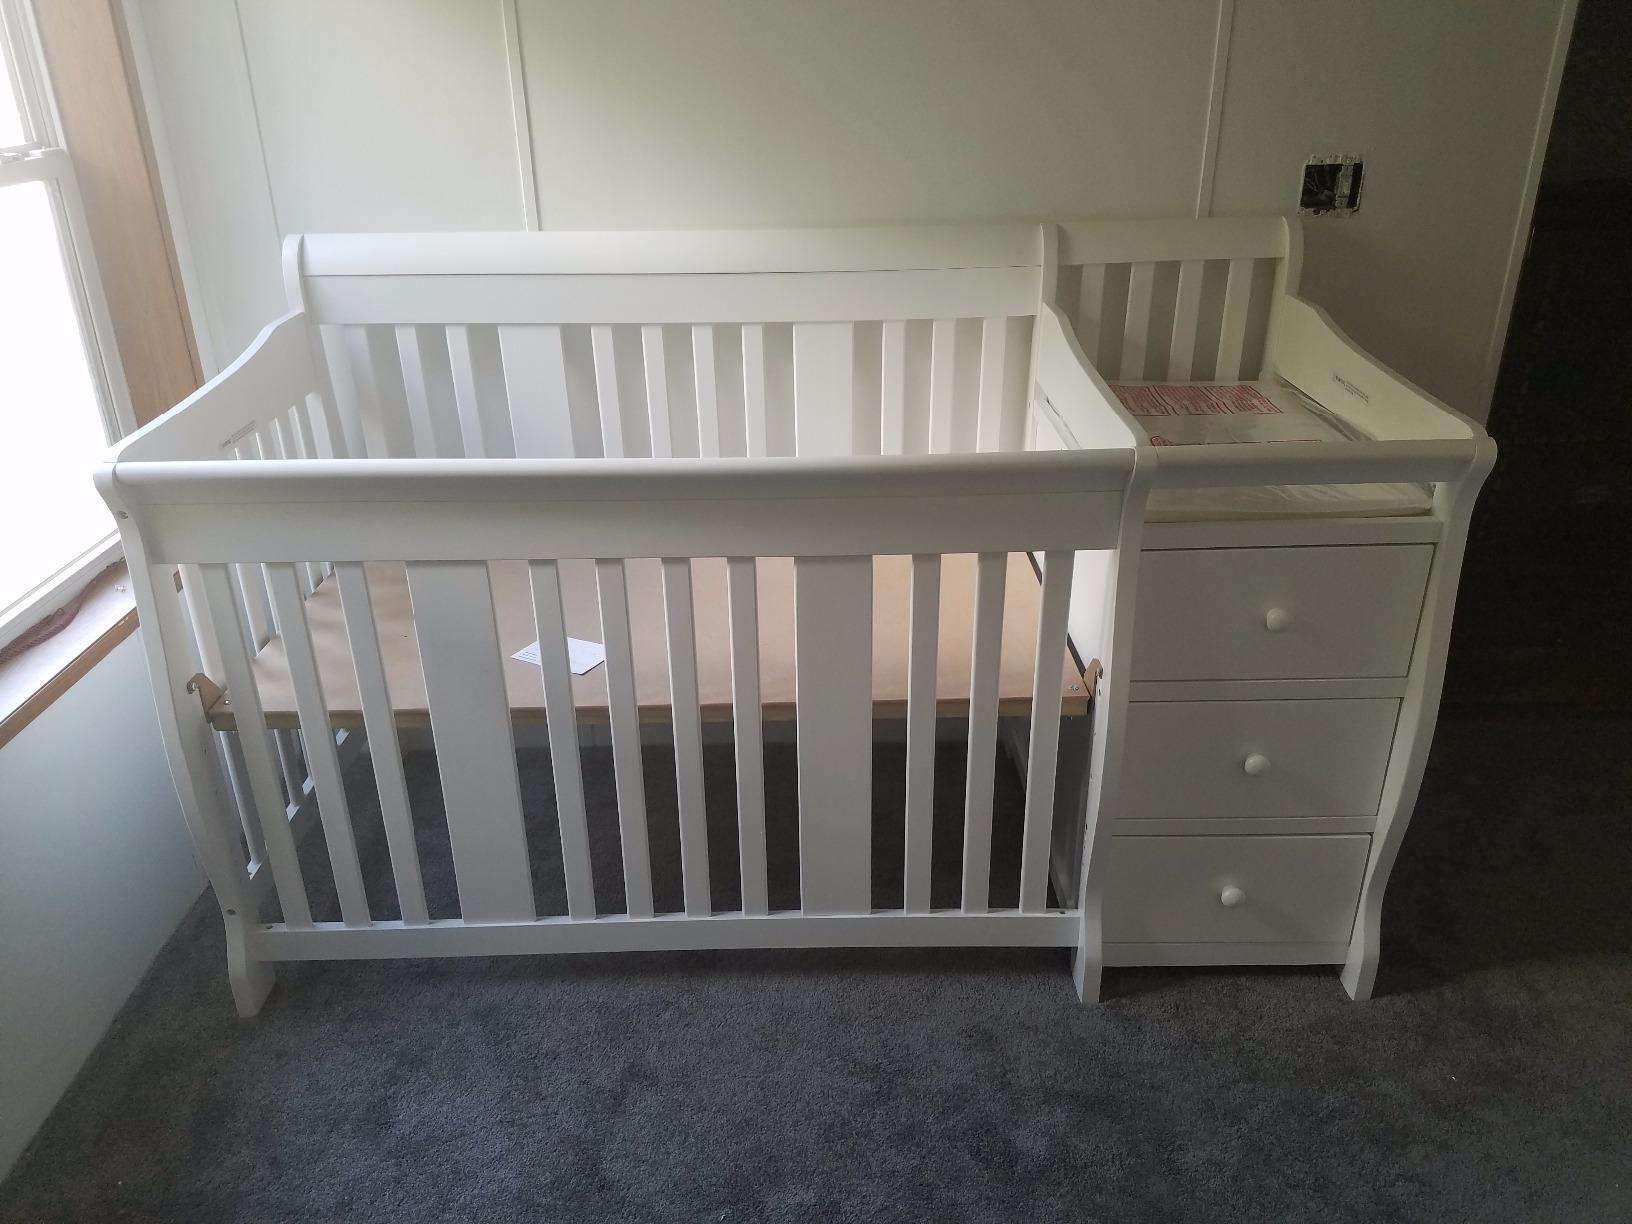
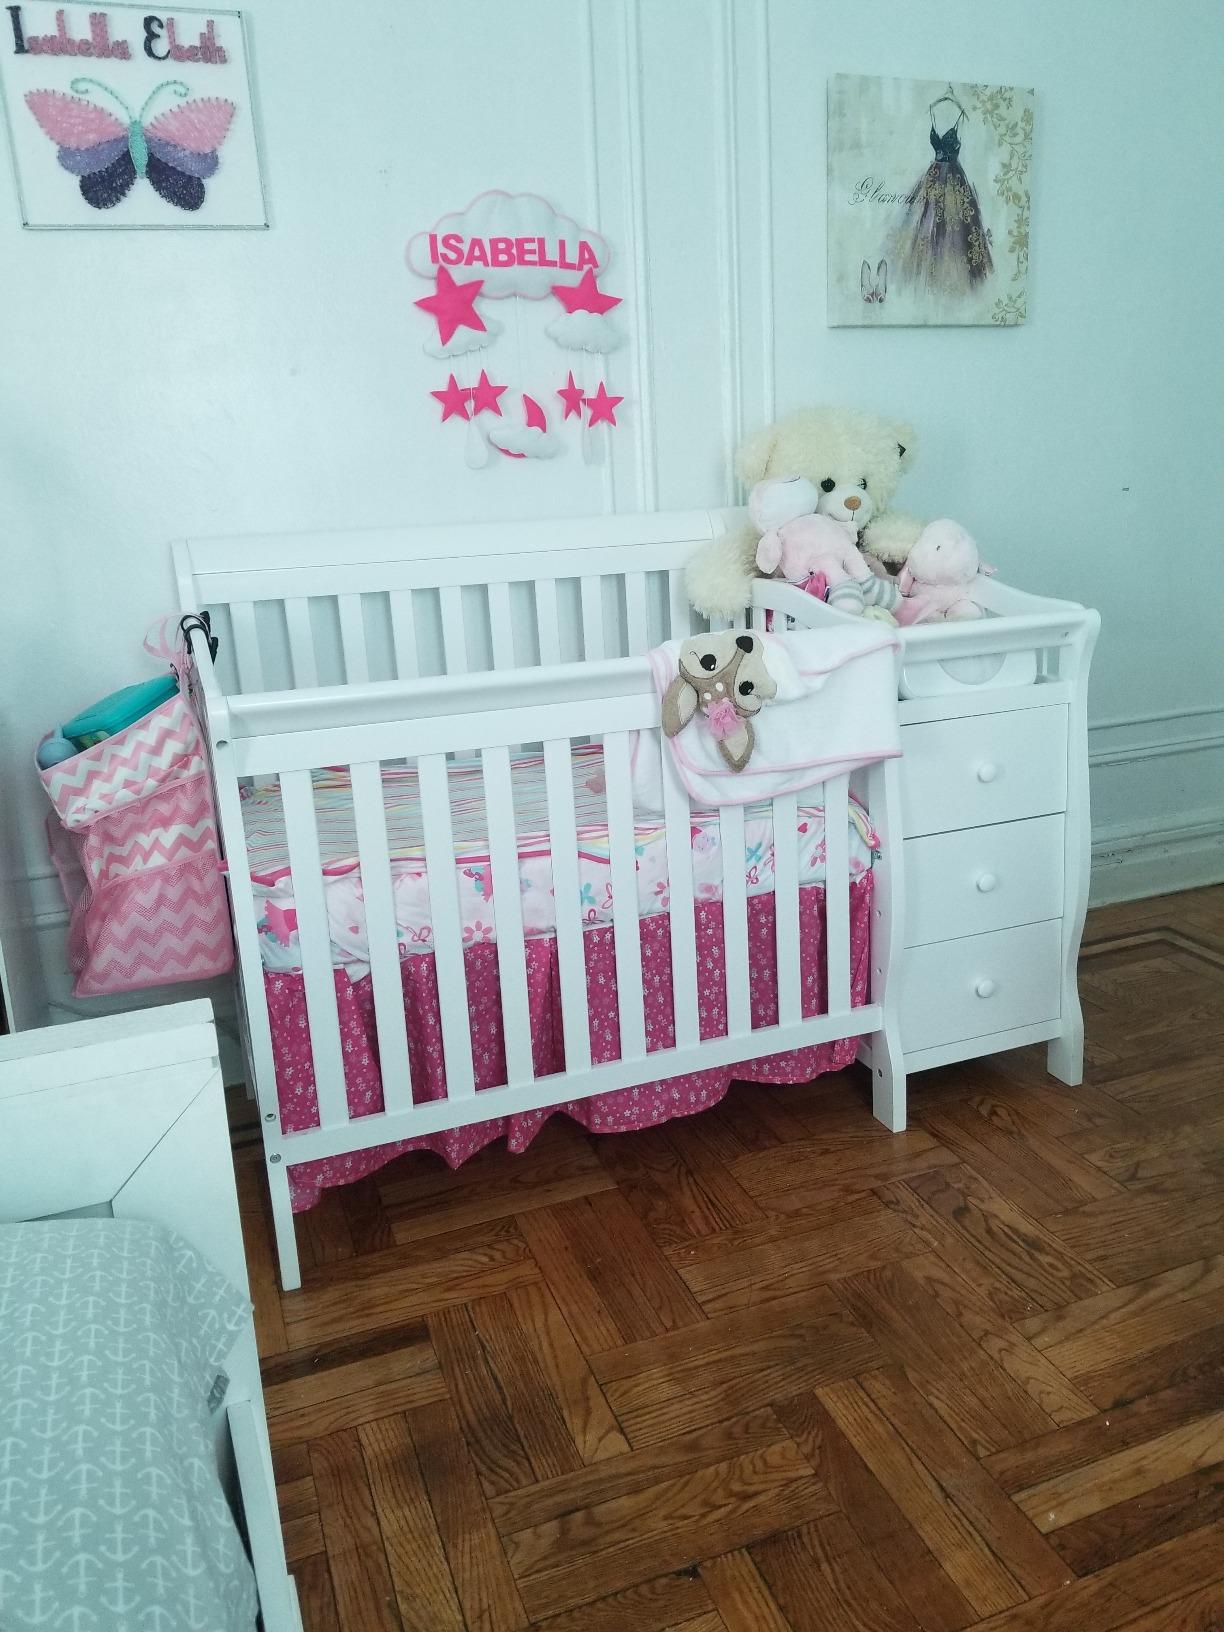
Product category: products_crib
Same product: yes